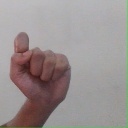
अक्षर: घ